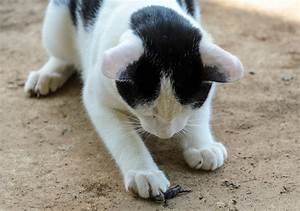
Label: gatto